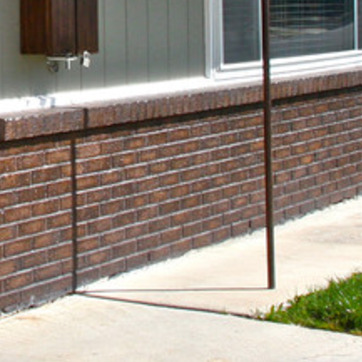
Material: brick